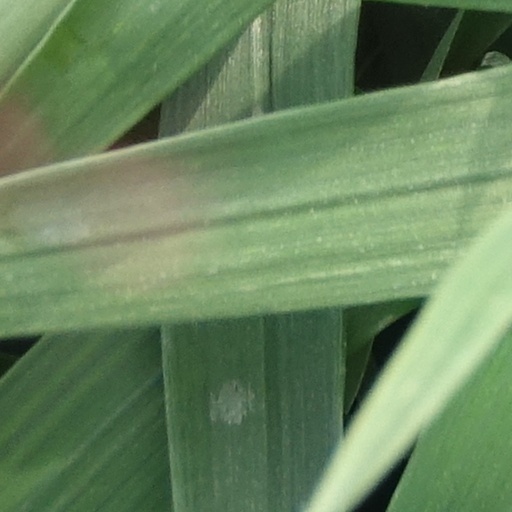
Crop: wheat